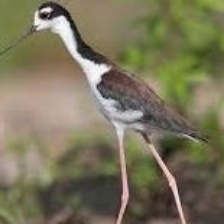
Species: BLACK NECKED STILT
Scientific name: HIMANTOPUS MEXICANUS